University of Chitral

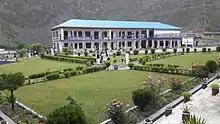
University of Chitral

University of Chitral is a public sector university located in the Chitral District of the Khyber Pakhtunkhwa province of Pakistan. The university was founded in 2017. It is being run by the provincial government.